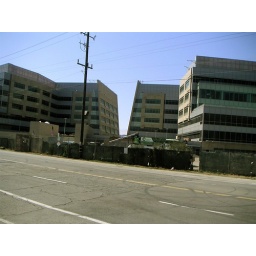
private biotech buildings down by the water